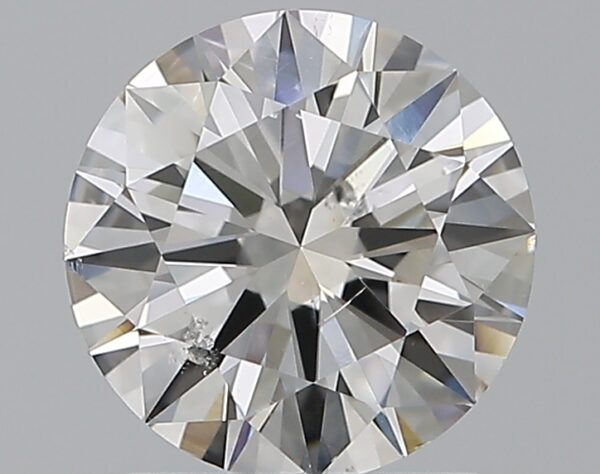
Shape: round
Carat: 1.29
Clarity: VS2
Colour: G
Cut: EX
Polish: EX
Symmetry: EX
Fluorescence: N
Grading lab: GIA
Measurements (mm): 7.08 x 7.11 x 4.23